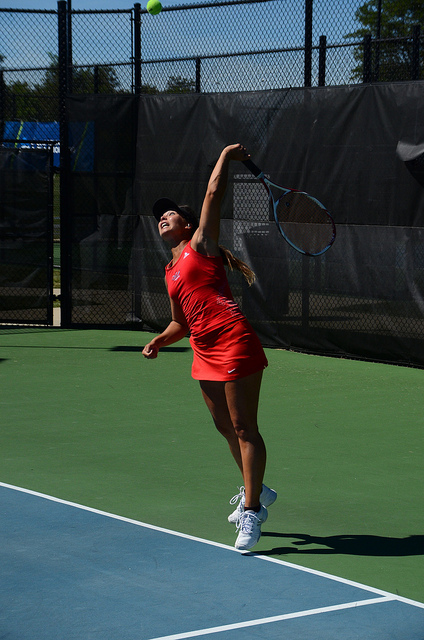
người phụ nữ áo đỏ đang thi đấu tennis trên sân